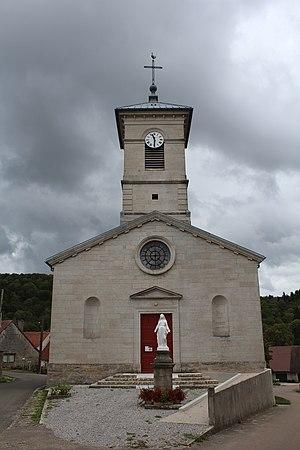
Église Saint-Michel de Verges, Jura.
Verges est une commune française située dans le département du Jura en région Bourgogne-Franche-Comté. Les habitants se nomment les Vergeois et Vergeoises.